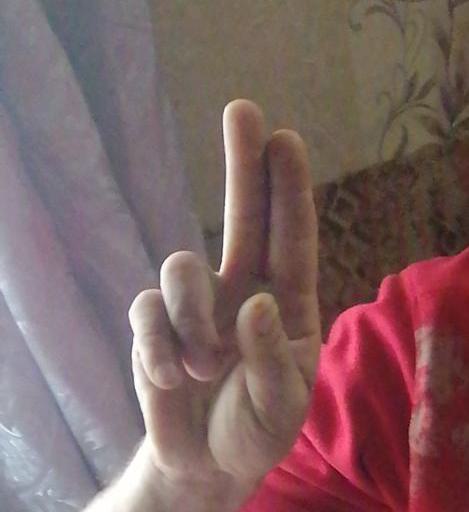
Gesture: two_up